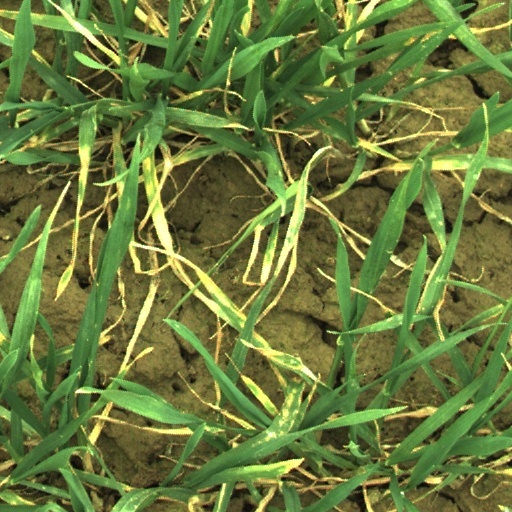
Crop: wheat